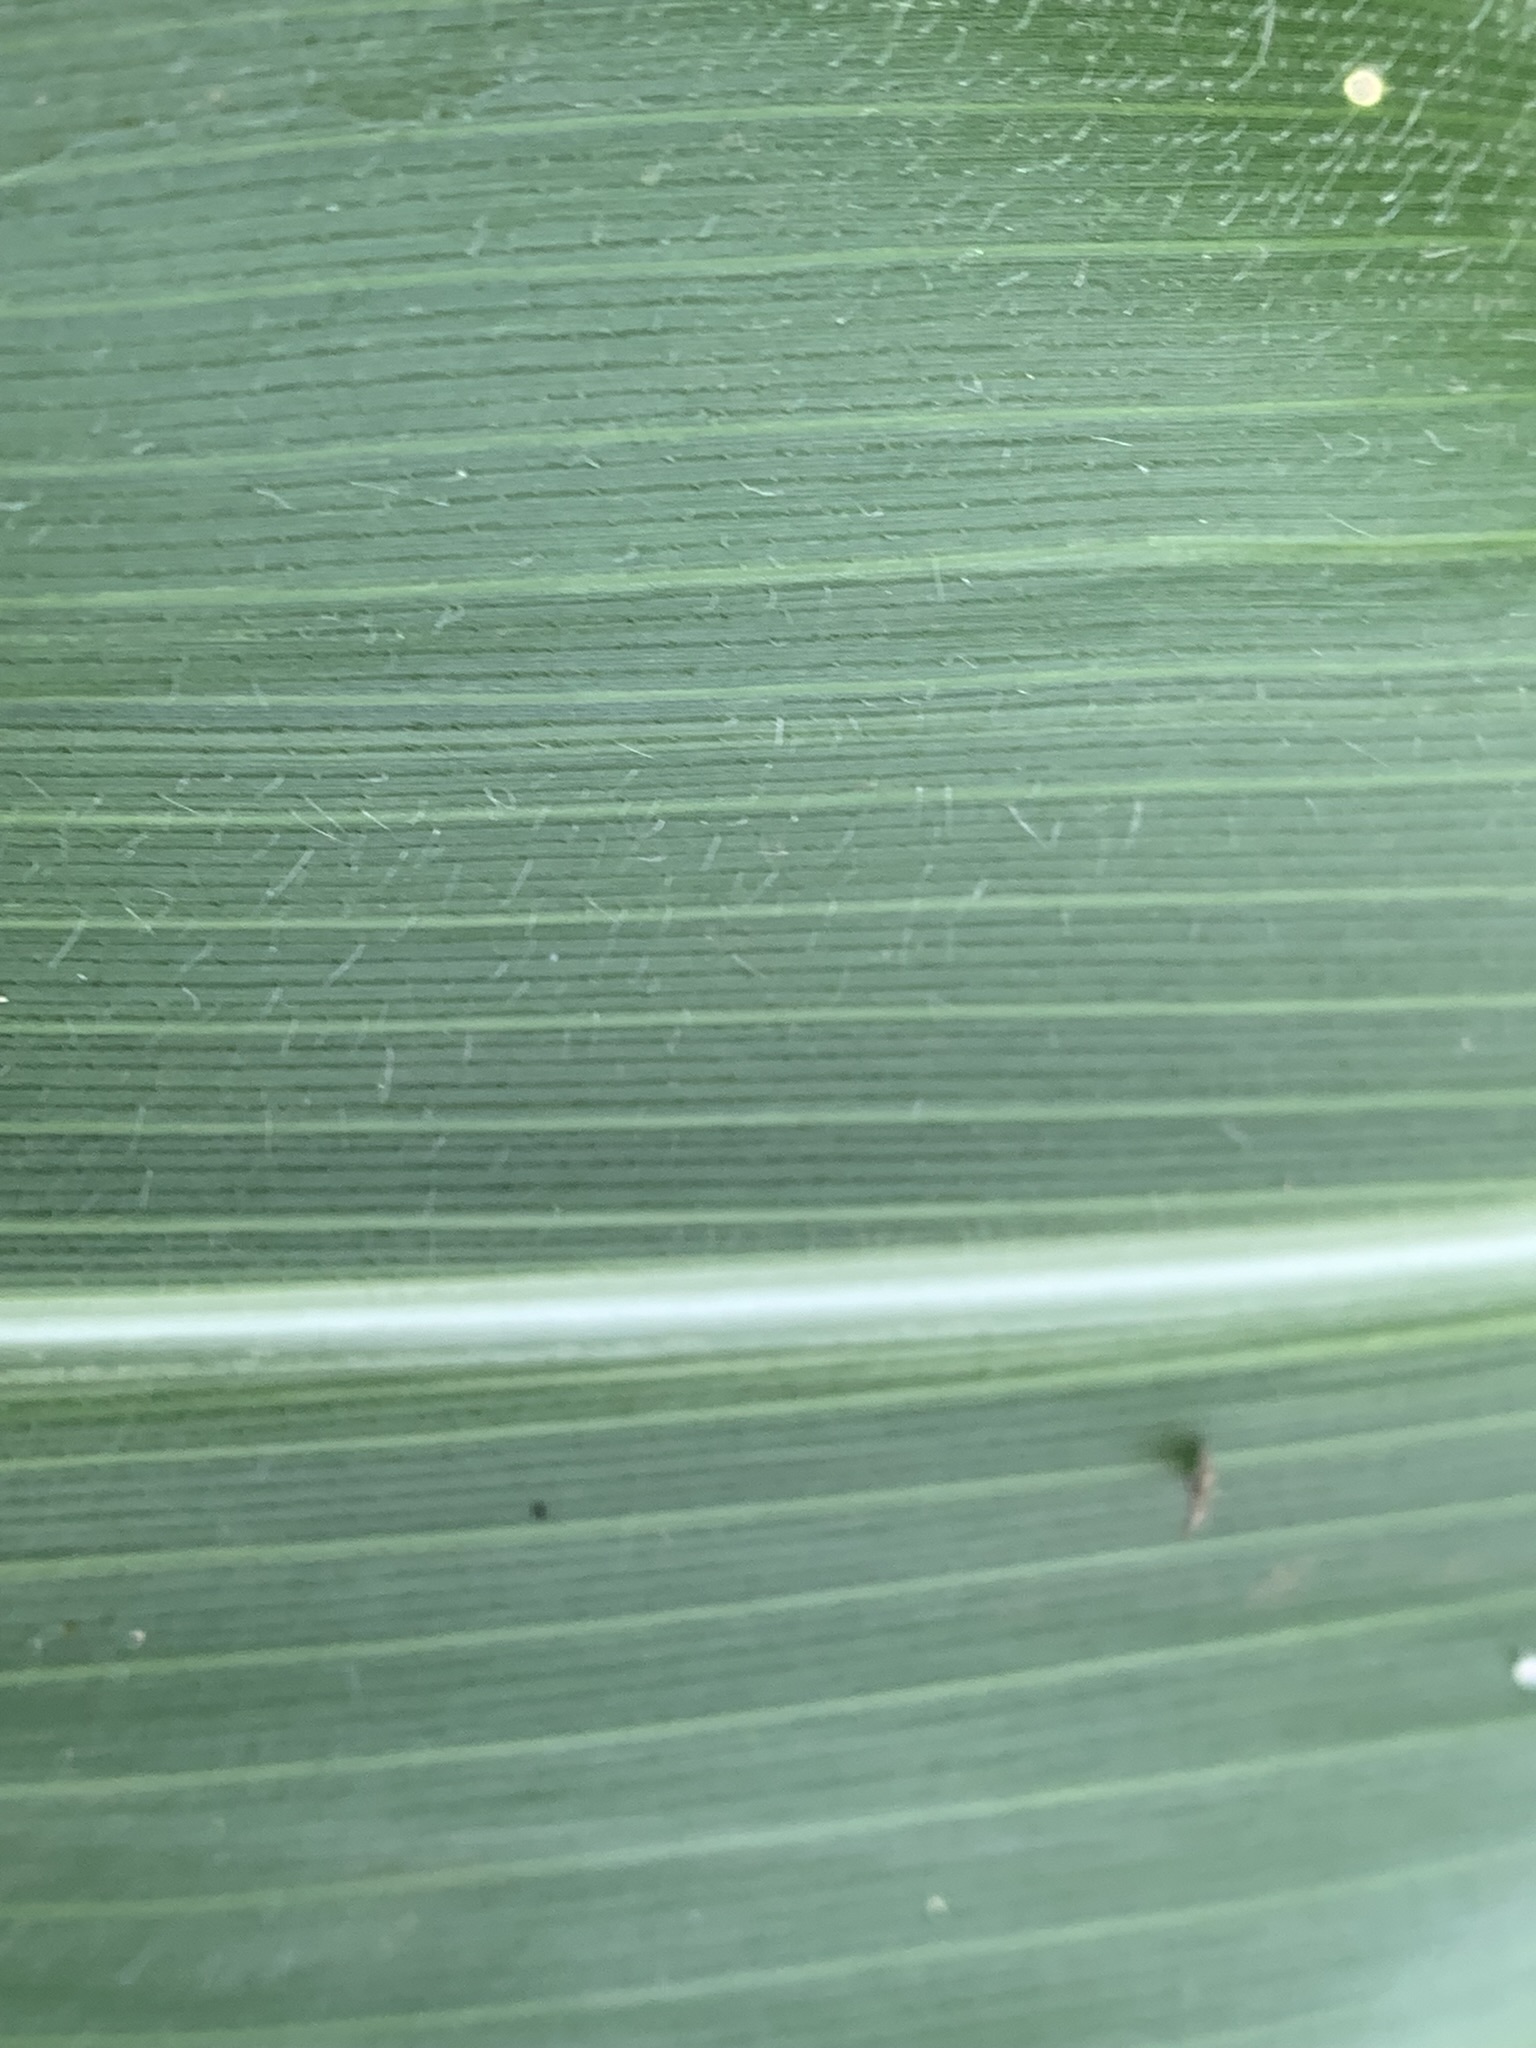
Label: Healthy